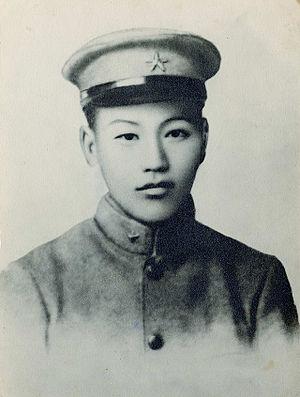
La Tokyo Shinbu Gakkō est une école militaire préparatoire située à Tokyo qui exista de 1896 à 1914. Fondée par l'armée impériale japonaise pour apporter une formation militaire à des étudiants chinois, la plupart des élèves ont joué un grand rôle dans la révolution chinoise de 1911 et dans les prémices de la République de Chine.